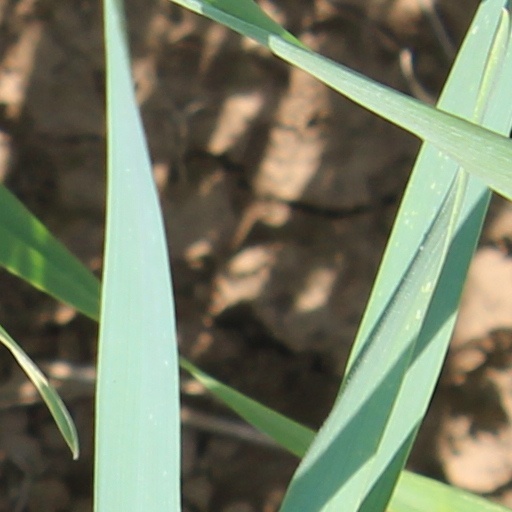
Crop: wheat